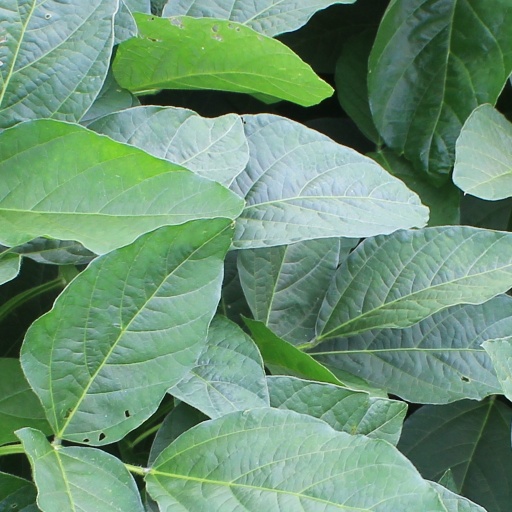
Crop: soybean